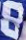
Number: 8